H. C. A. Harrison

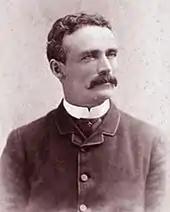
H. C. A. Harrison

Harrison's cousin Tom Wills began to codify Australian rules football in Melbourne, in 1858. Wills' game spread across Australia and is today the most popular sport in the country. Some sources state that Harrison was involved and/or that he took part in the drafting of the first set rules, by the Melbourne Football Club (1859); Wills and Harrison were later recognised as the "Fathers" of Australian rules. However, there is no hard evidence that Harrison was involved in the development of Australian rules during the 1850s.